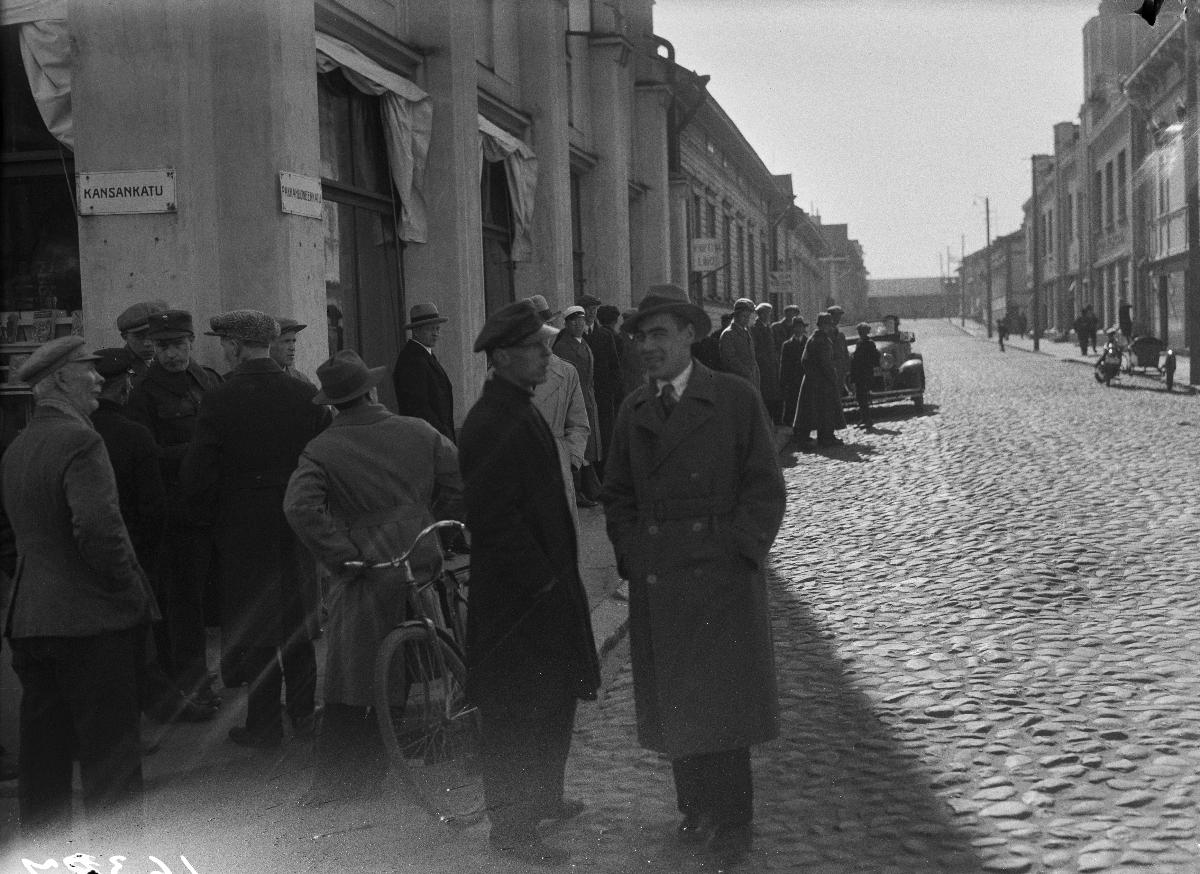
Suomen lipun päivä 1933
Finnish flag day in 1933
sisällön kuvaus: Suomen lipun päivänä vedetään lippu Oulun sosiaalidemokraattisen yhdistyksen ja Työväen kirjateollisuus oy:n lipputankoihin taloihin kuulumattomien toimesta. content description: Group of people who have nothing to do with buildings are raising flag on roof of Oulu's social democrats society's and working people's publishing company's roof on Finnish flag day.
Vuosi: 1933
Paikka: Suomi, Oulu, Suomi, Pohjois-Pohjanmaa, Oulu
Aiheet: kokokuva; ulkokuva; rakennukset; katukuva; buildings; byggnader